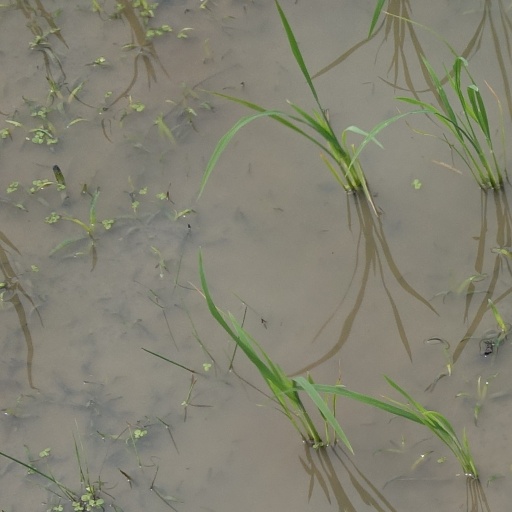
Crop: rice